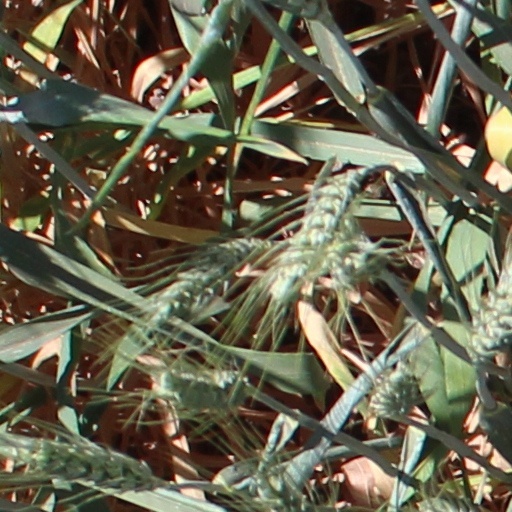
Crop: wheat